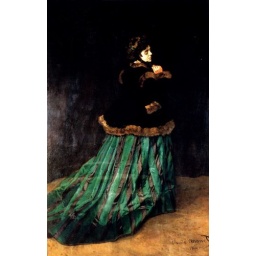
woman in a green dress